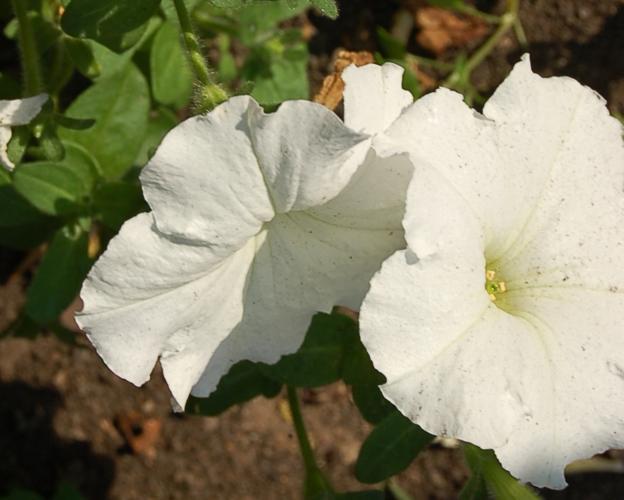
Label: petunia